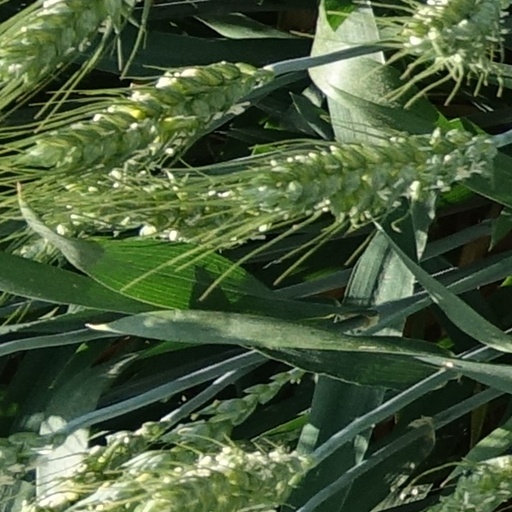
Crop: wheat